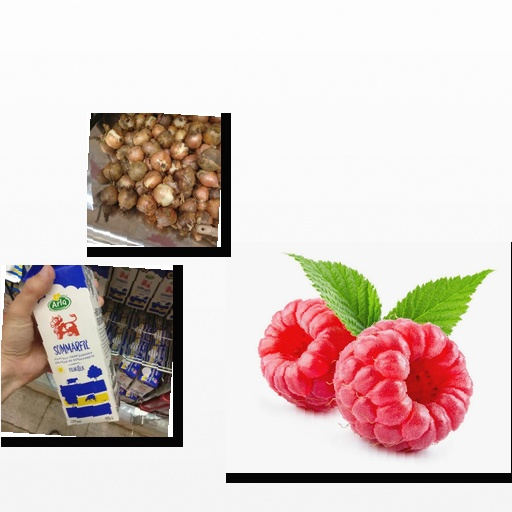
Food items: onion, raspberry, sour_milk